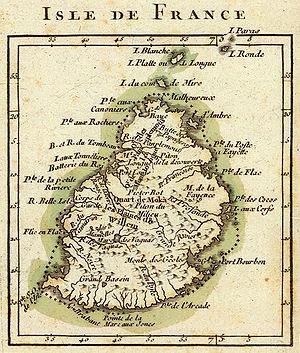
Les Mascareignes sont un archipel de l'océan Indien formé de trois îles principales, La Réunion, l'île Maurice et Rodrigues, ainsi que plusieurs petites îles proches. Cet archipel est partagé entre deux pays : la France avec La Réunion, et Maurice avec le reste de l'archipel. Agaléga et les écueils des Cargados Carajos appartiennent à Maurice et sont parfois rattachées aux Mascareignes.
Le Lys était un vaisseau de ligne à deux ponts portant 64 canons, construit par Jacques Luc Coulomb à Brest en 1745, et lancé en 1746. Il opéra dans l’Océan Indien à la fin de la guerre de Succession d’Autriche. Il fut capturé par la Royal Navy en 1755, au début de la guerre de Sept Ans, au cours d'une mission à destination du Canada.
L'escadre de Suffren dans l'océan Indien a pour mission de porter secours aux Hollandais à la suite de la déclaration de guerre de l'Angleterre aux Provinces-Unies en décembre 1780. En effet, le soutien de l'Espagne à la France n'apporte pas les résultats escomptés mais permet de trouver un nouvel allié. Cependant, si les Provinces-Unies peuvent combattre sur les eaux européennes, face aux vaisseaux anglais sur les océans lointains, ils ne peuvent résister seuls. Suffren à 51 ans prend le commandement de sa première escadre après trois années dans le conflit américain, sa réputation de marin combatif est maintenant établie. Il appareille de Brest pour l'Île-de-France le 22 mars 1781. Il fait escale en juillet 1781 à False Bay près de la ville du Cap après une première confrontation avec la flotte anglaise à Porto Praya en avril 1781.
L’Alcide était un vaisseau de ligne à deux ponts portant 64 canons. Il fut construit par Blaise Olivier à Brest à partir de 1742 et lancé en 1743. Il participa à plusieurs missions dans l’Atlantique et dans l’Océan Indien pendant la guerre de Succession d'Autriche. Il fut capturé par la Royal Navy en 1755, au début de la guerre de Sept Ans, lors d'une mission à destination du Canada. Intégré à la marine anglaise, il fut engagé dans diverses opérations contre les possessions françaises et espagnoles outre-mer et termina sa carrière en 1772.
L'histoire de Maurice est l'histoire d'un ensemble de petites îles du Sud-Ouest de l'océan Indien aujourd'hui regroupées au sein de la République de Maurice.
Voyage de découvertes aux terres australes est le titre court d'un récit de voyage dont la première édition fut publiée par François Péron en 1807 et qui fut par la suite complété et corrigé par Louis Claude de Saulces de Freycinet jusque dans les années 1820. Elle décrit le périple qu'ils firent jusqu'en Australie dans le cadre de l'expédition Baudin, une expédition scientifique française partie du Havre le 19 octobre 1800 et qui ramena en métropole un très grand nombre de spécimens botaniques ou zoologiques inconnus par les savants européens de l'époque.
La campagne de l'île Maurice est une série d'opérations amphibies et navales menées par la Royal Navy contre les possessions de l'Empire français dans l'océan Indien, visant plus particulièrement l'archipel des Mascareignes. Cette campagne se solde par une victoire britannique incontestable, l'archipel étant entièrement conquis par leurs forces. Elle prend place durant les guerres napoléoniennes contre la Cinquième Coalition, entre l'été 1809 et l'été 1811.
La Nauscopie est la prétendue capacité à prédire l'arrivée des navires 2 à 4 jours avant qu'ils ne soient visibles. Le terme a été forgé par Étienne Bottineau qui a développé cette capacité qu'il prétendait avoir découvert seul, par l'observation attentive de l'horizon et non par un don surnaturel. Ses prédictions furent confirmées par plusieurs tests réalisés par les autorité locales de l'Île de France, nom à l'époque de l'Île Maurice. Bottineau chercha à convaincre les autorités françaises lors d'un voyage à Paris qui fut un échec. Il semble avoir des élèves ou émules dont un certain Faillafé que rencontra Jules Dumont d'Urville. La nauscopie sombra dans l'oubli en France dès le 19e siècle mais souleva plus d'intérêt en Grande-Bretagne jusqu'au milieu du 20e siècle. Malgré les réussites supposées des prédictions, aucune explication scientifique n'a pu confirmer la réalité des observations.
L'expédition Baudin est un voyage d'exploration scientifique français parti du Havre le 19 octobre 1800 et qui conduisit Nicolas Baudin et l'équipage du Géographe et du Naturaliste dans les mers du Sud au-delà du cap de Bonne-Espérance et jusque dans l'océan Pacifique.
Etienne Bottineau est un marin puis employé de la Compagnie française des Indes orientales qui prétendait prédire l'arrivée des navires 2 à 4 jours avant qu'ils ne fussent visibles. Il avait baptisé Nauscopie cet art qu'il prétendait avoir découvert seul, par l'observation attentive de l'horizon et non par un don surnaturel. Ses prédictions furent confirmées par plusieurs tests réalisés par les autorité locales. Il entreprit un voyage à Paris pour faire connaître sa découverte et l'enseigner mais il récolta surtout des railleries. Surnommé le « sorcier de l'île Maurice », son étrange talent a longtemps intrigué, notamment les marins britanniques.